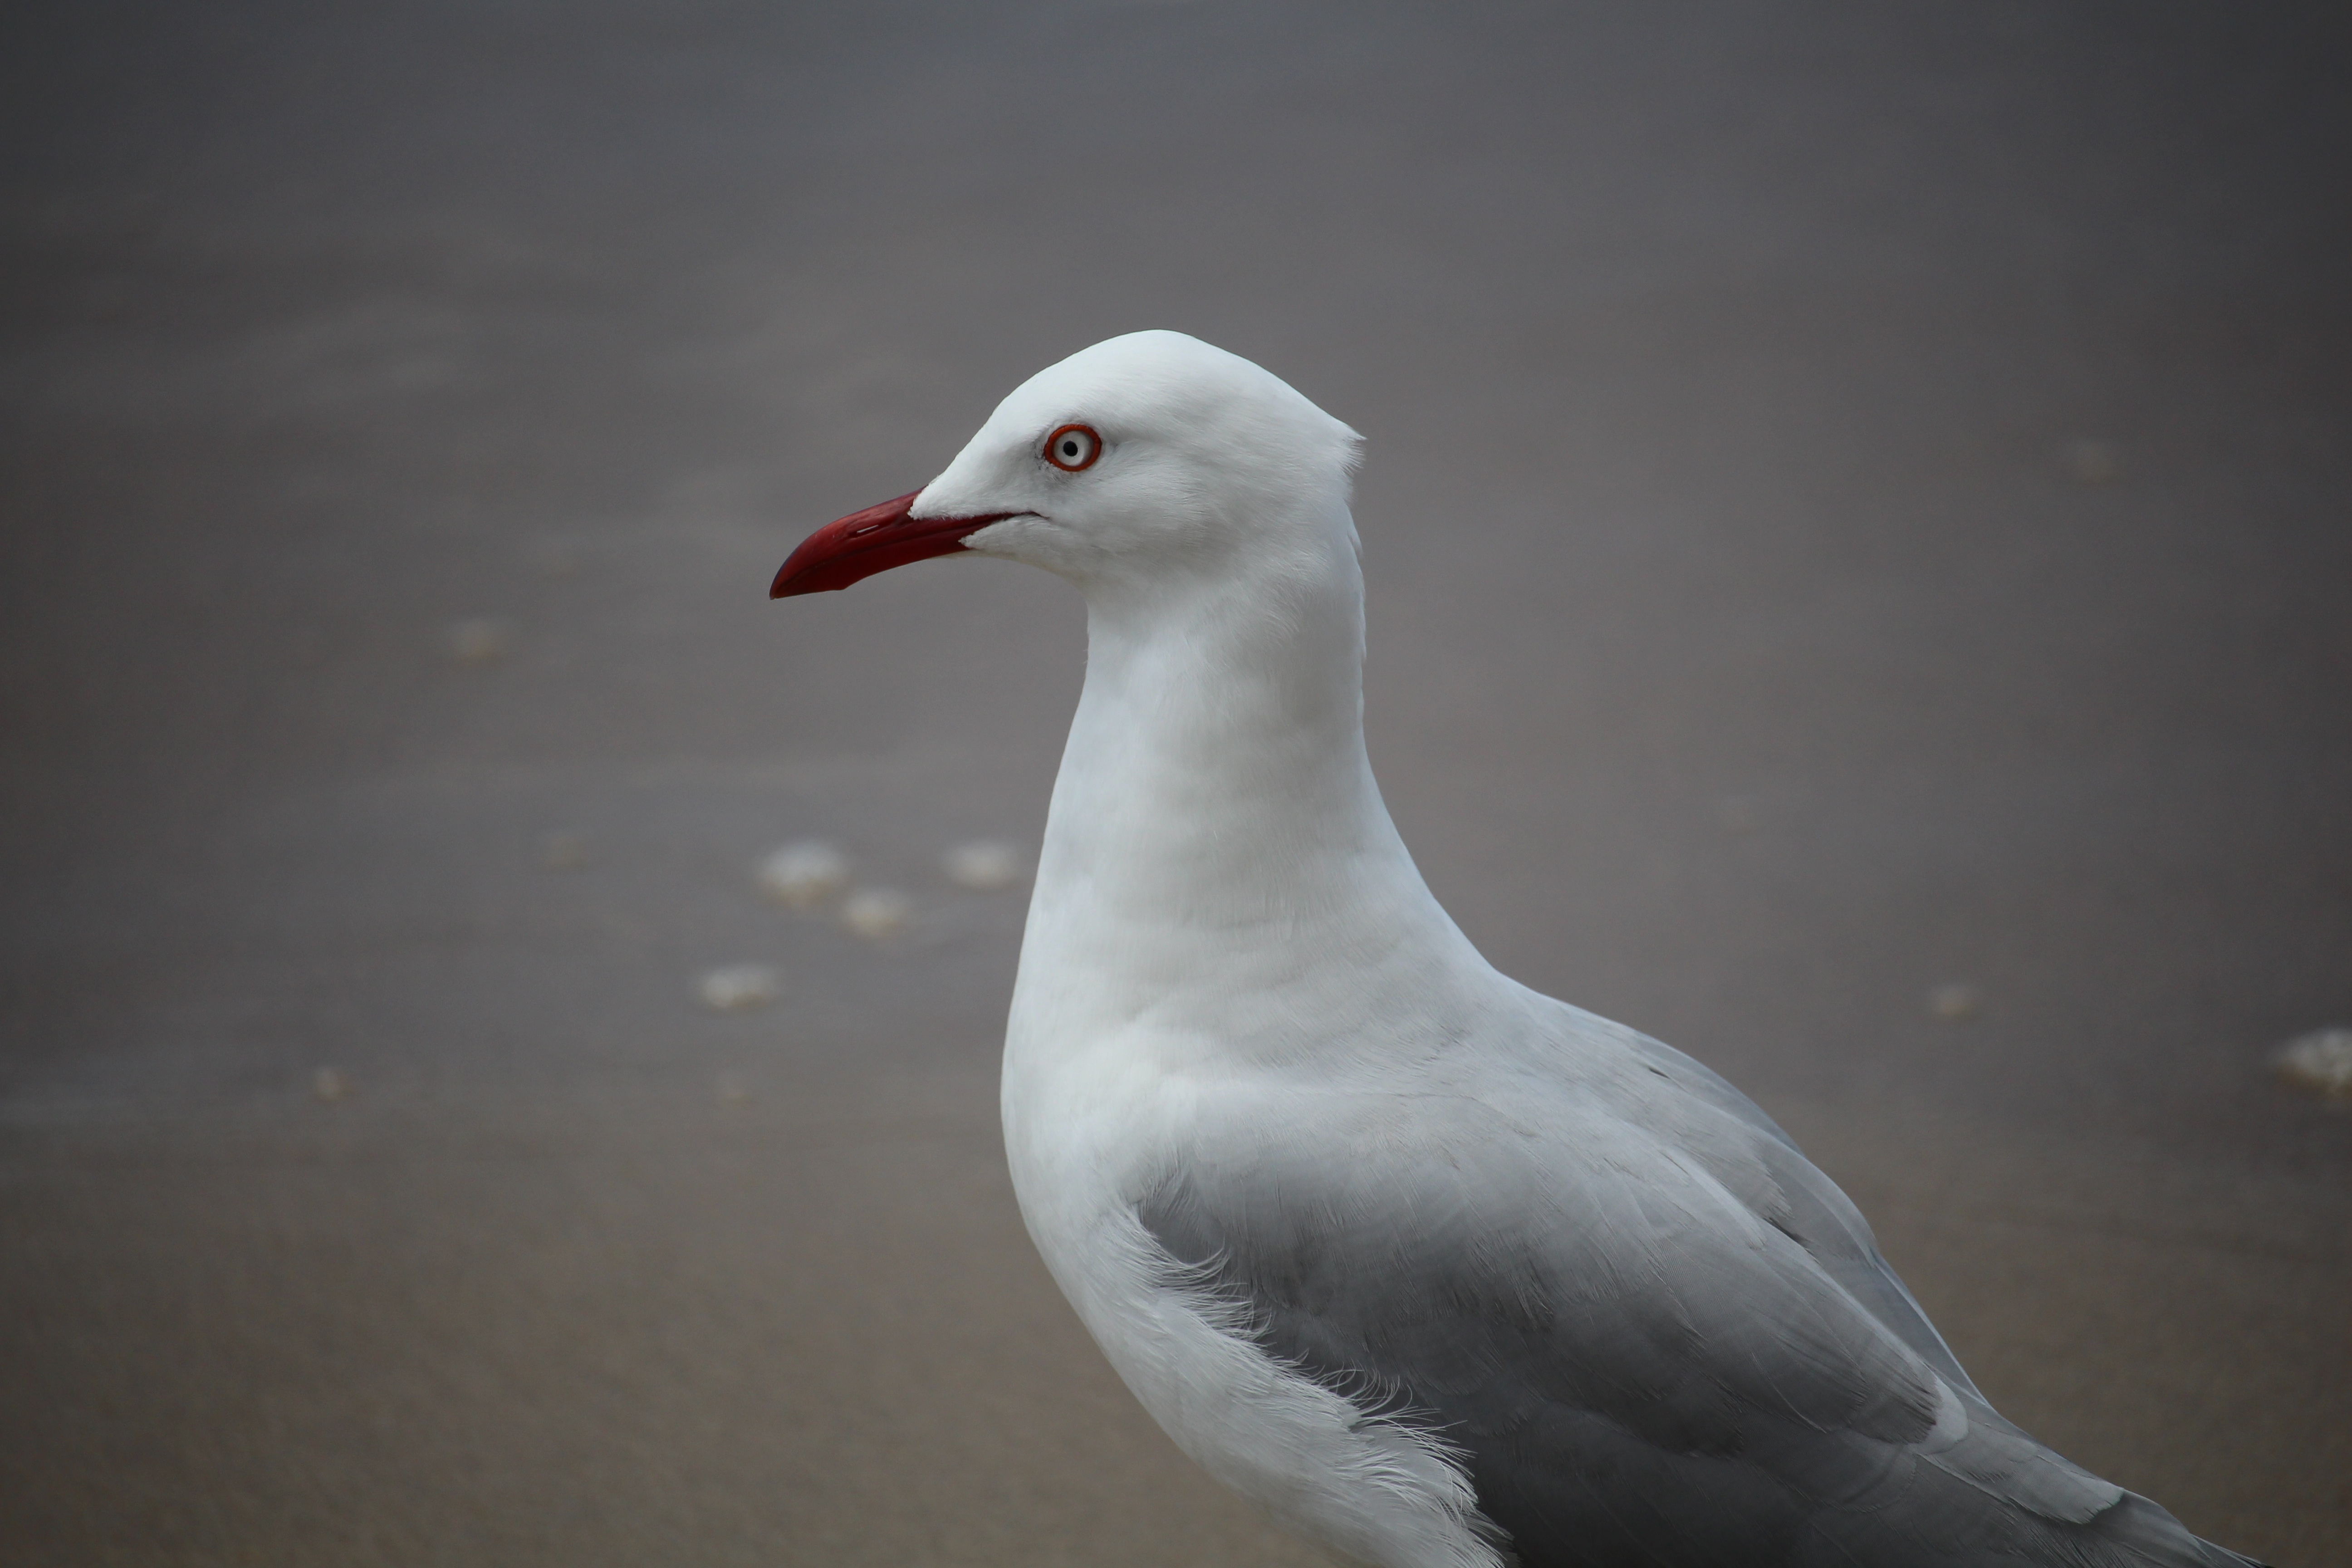
beach, bird, wing, white, animal, seabird, seagull, wildlife, gull, beak, fauna, vertebrate, albatross, water bird, charadriiformes, european herring gull